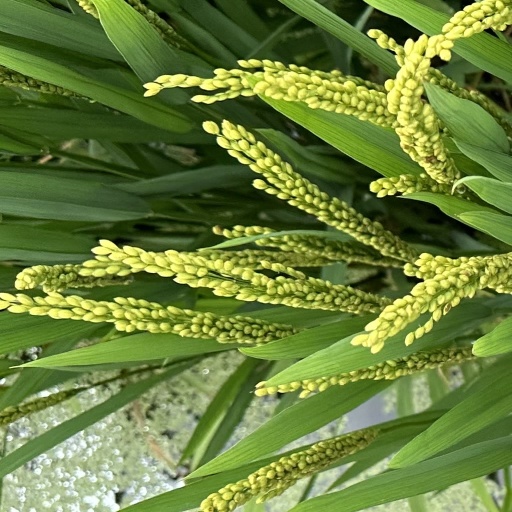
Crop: rice